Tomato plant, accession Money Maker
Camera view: tilt-top (135 deg); turntable rotation: 120 degrees
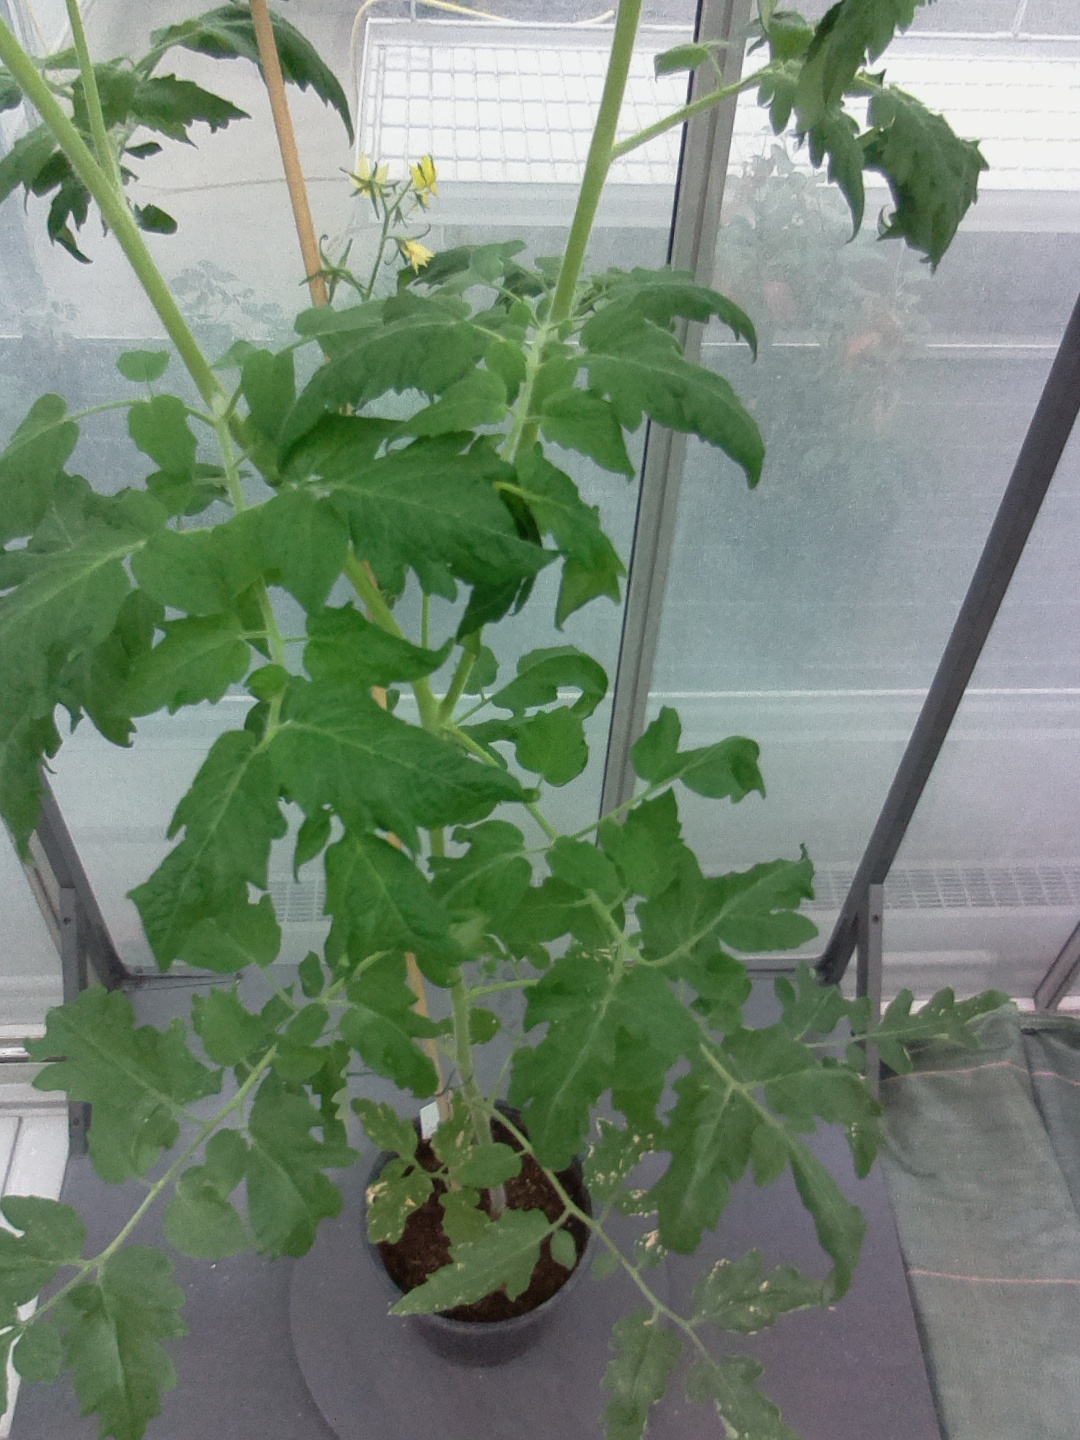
BBCH growth stage 64: 40%-50% of flowers open